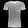
Label: T - shirt / top